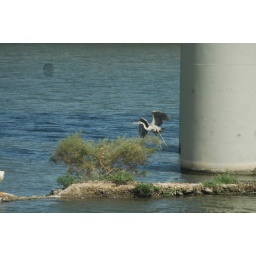
blue heron underneth freeway bridge daily in utah